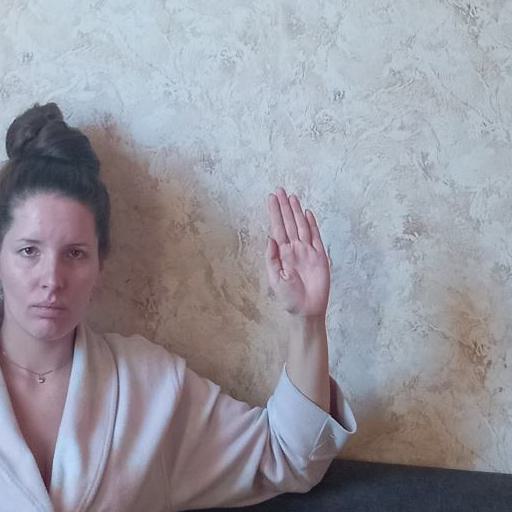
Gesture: stop